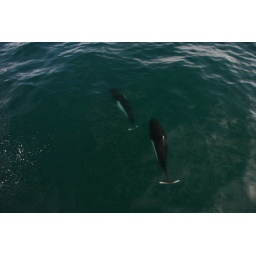
A pod of black and white dolphins racing in front of the boat, Kenai Fjords National Park, Alaska